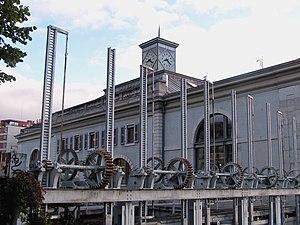
Les Services industriels de Genève sont un établissement public du canton de Genève, en Suisse, chargé notamment de la distribution de l'eau potable, du gaz, de l'électricité et de la chaleur à distance sur l'ensemble du canton de Genève, ainsi que de la gestion des réseaux correspondants. Ils s'occupent également du traitement des eaux usées, de l'incinération des déchets et de la gestion d'un réseau de fibre optique.